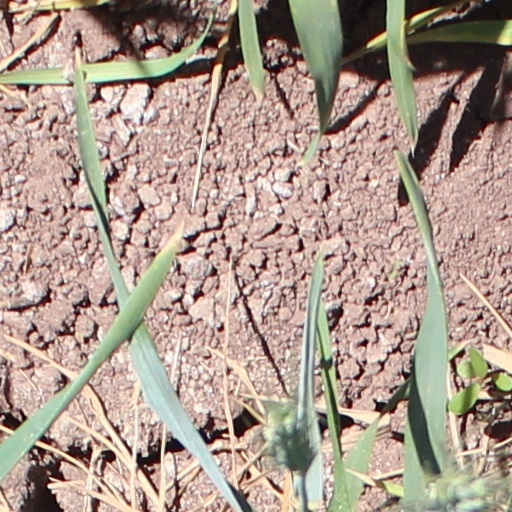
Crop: wheat